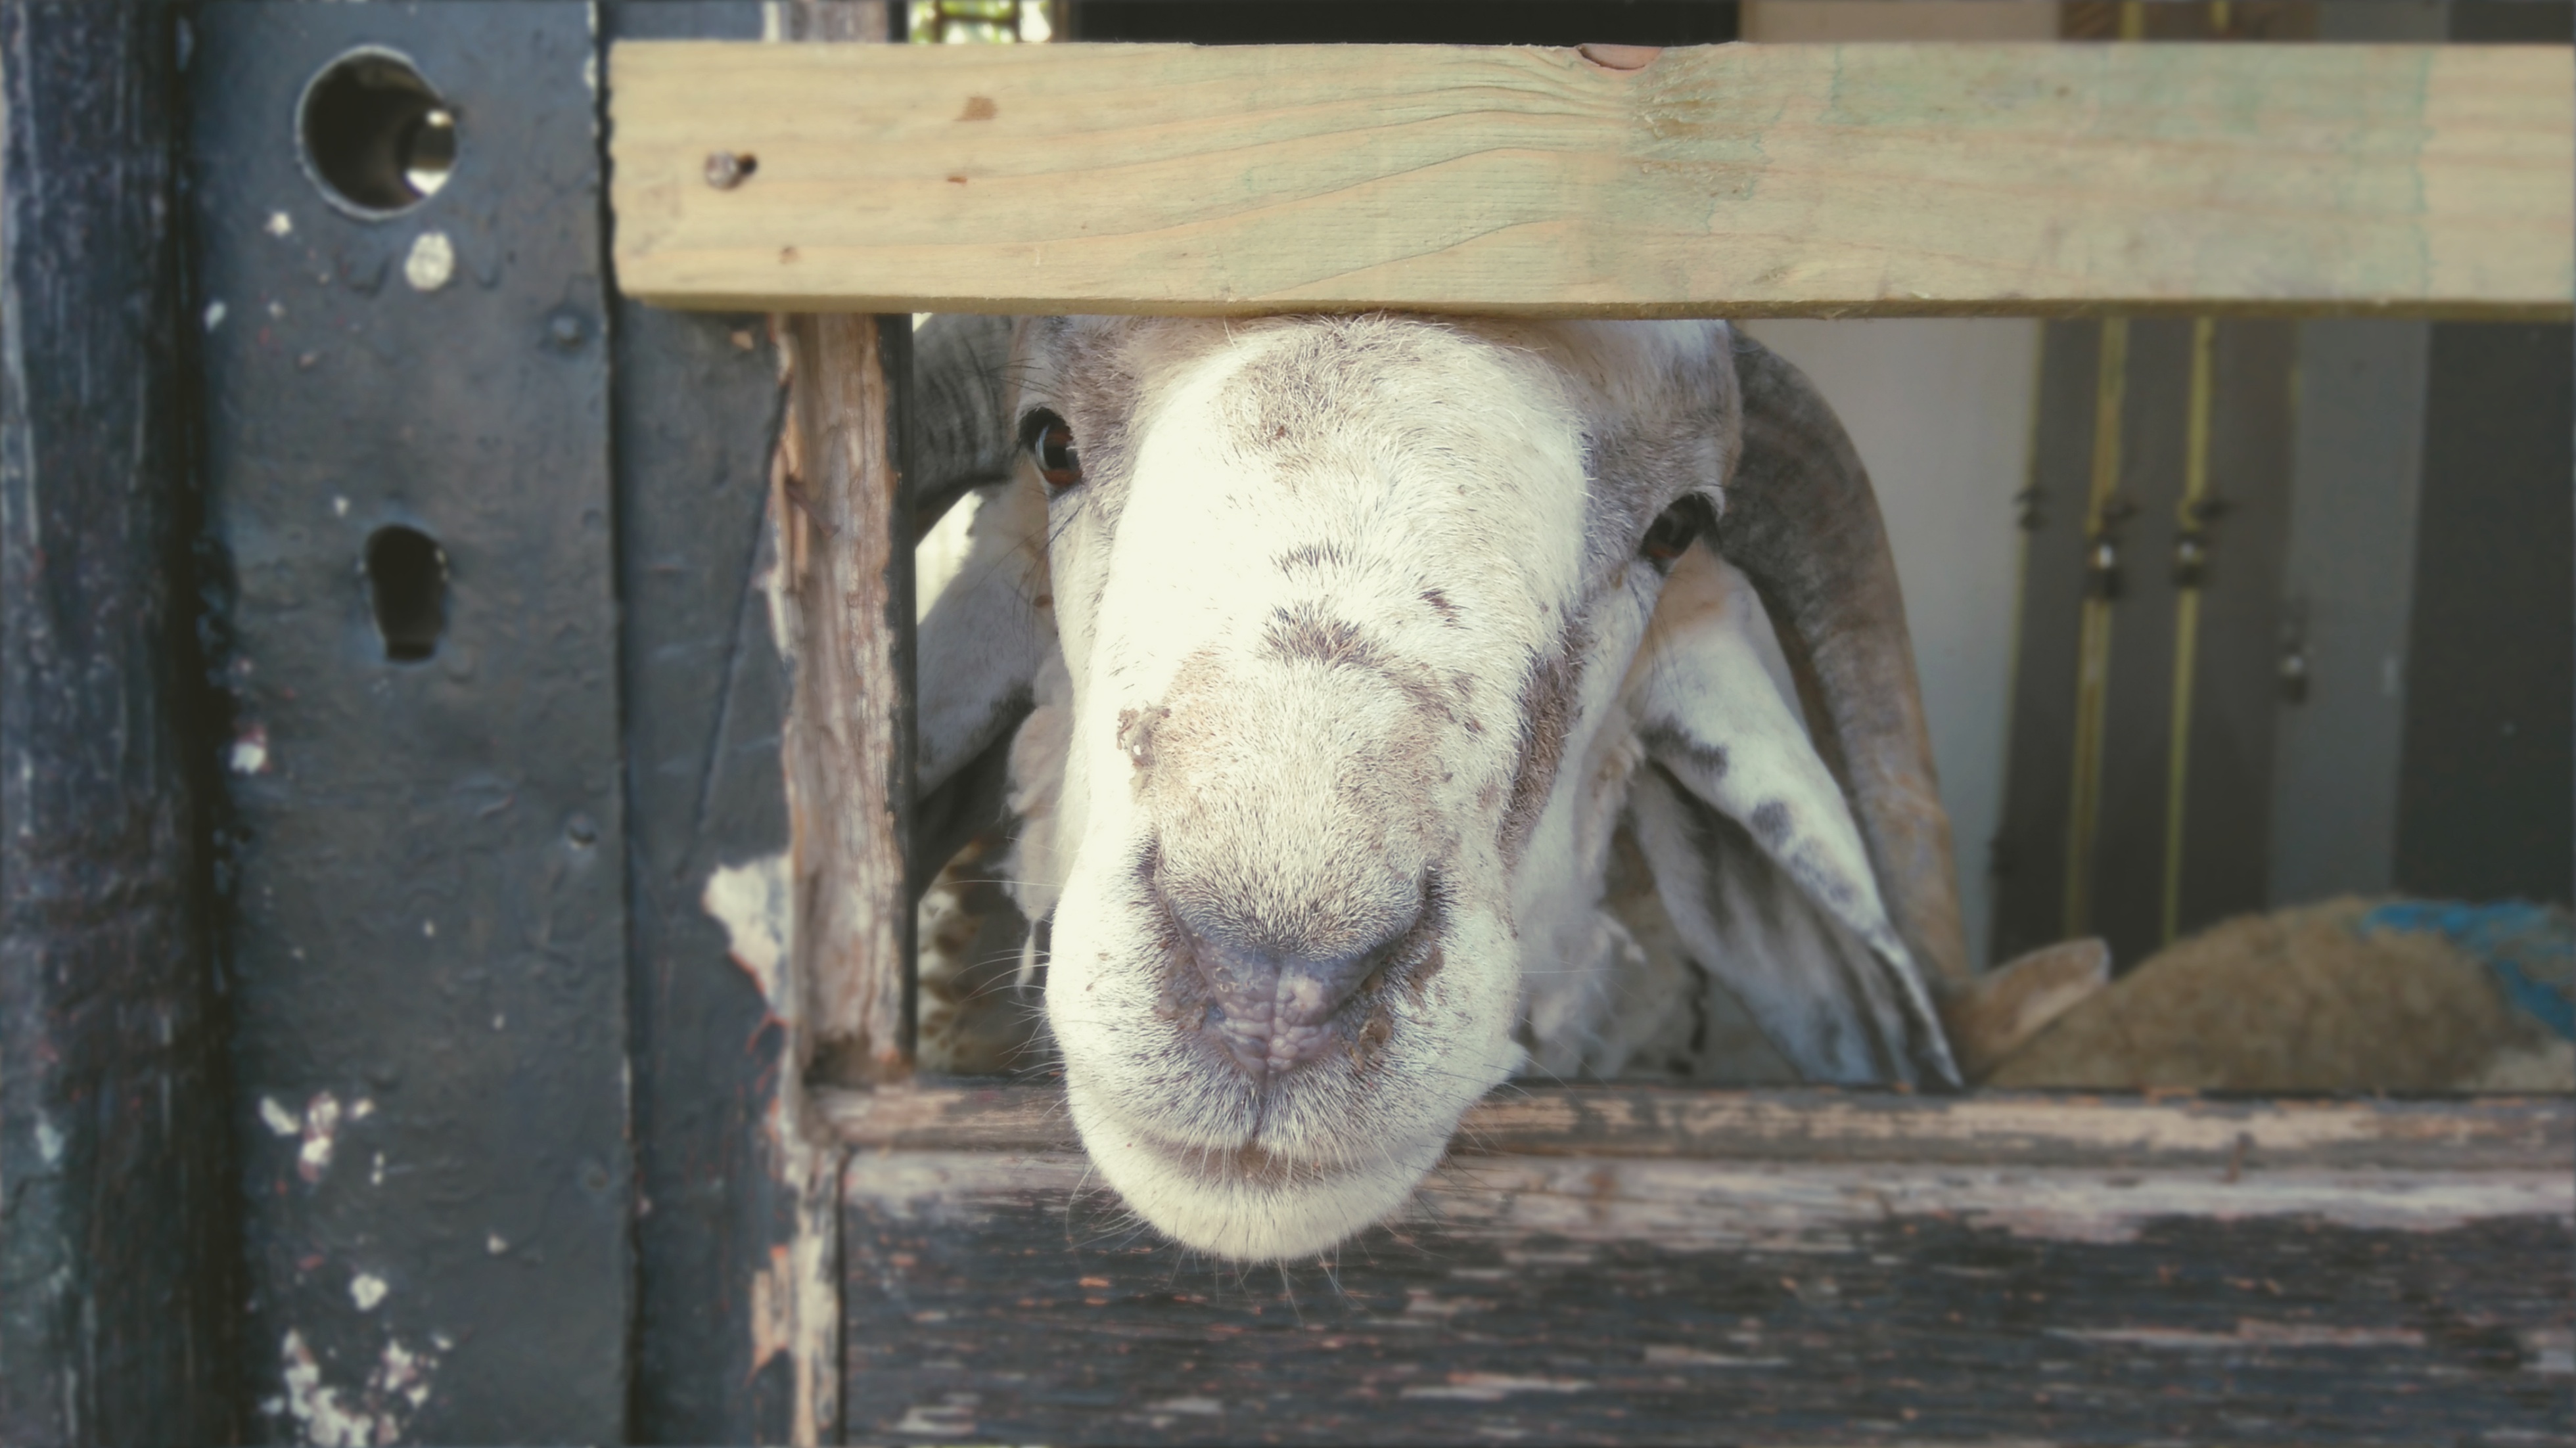
sheep, mammal, fauna, goats, sheeps, cow goat family